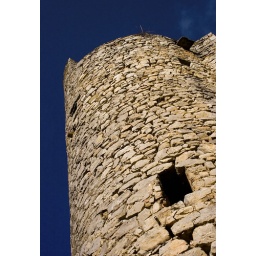
crumbling tower against polarised sky